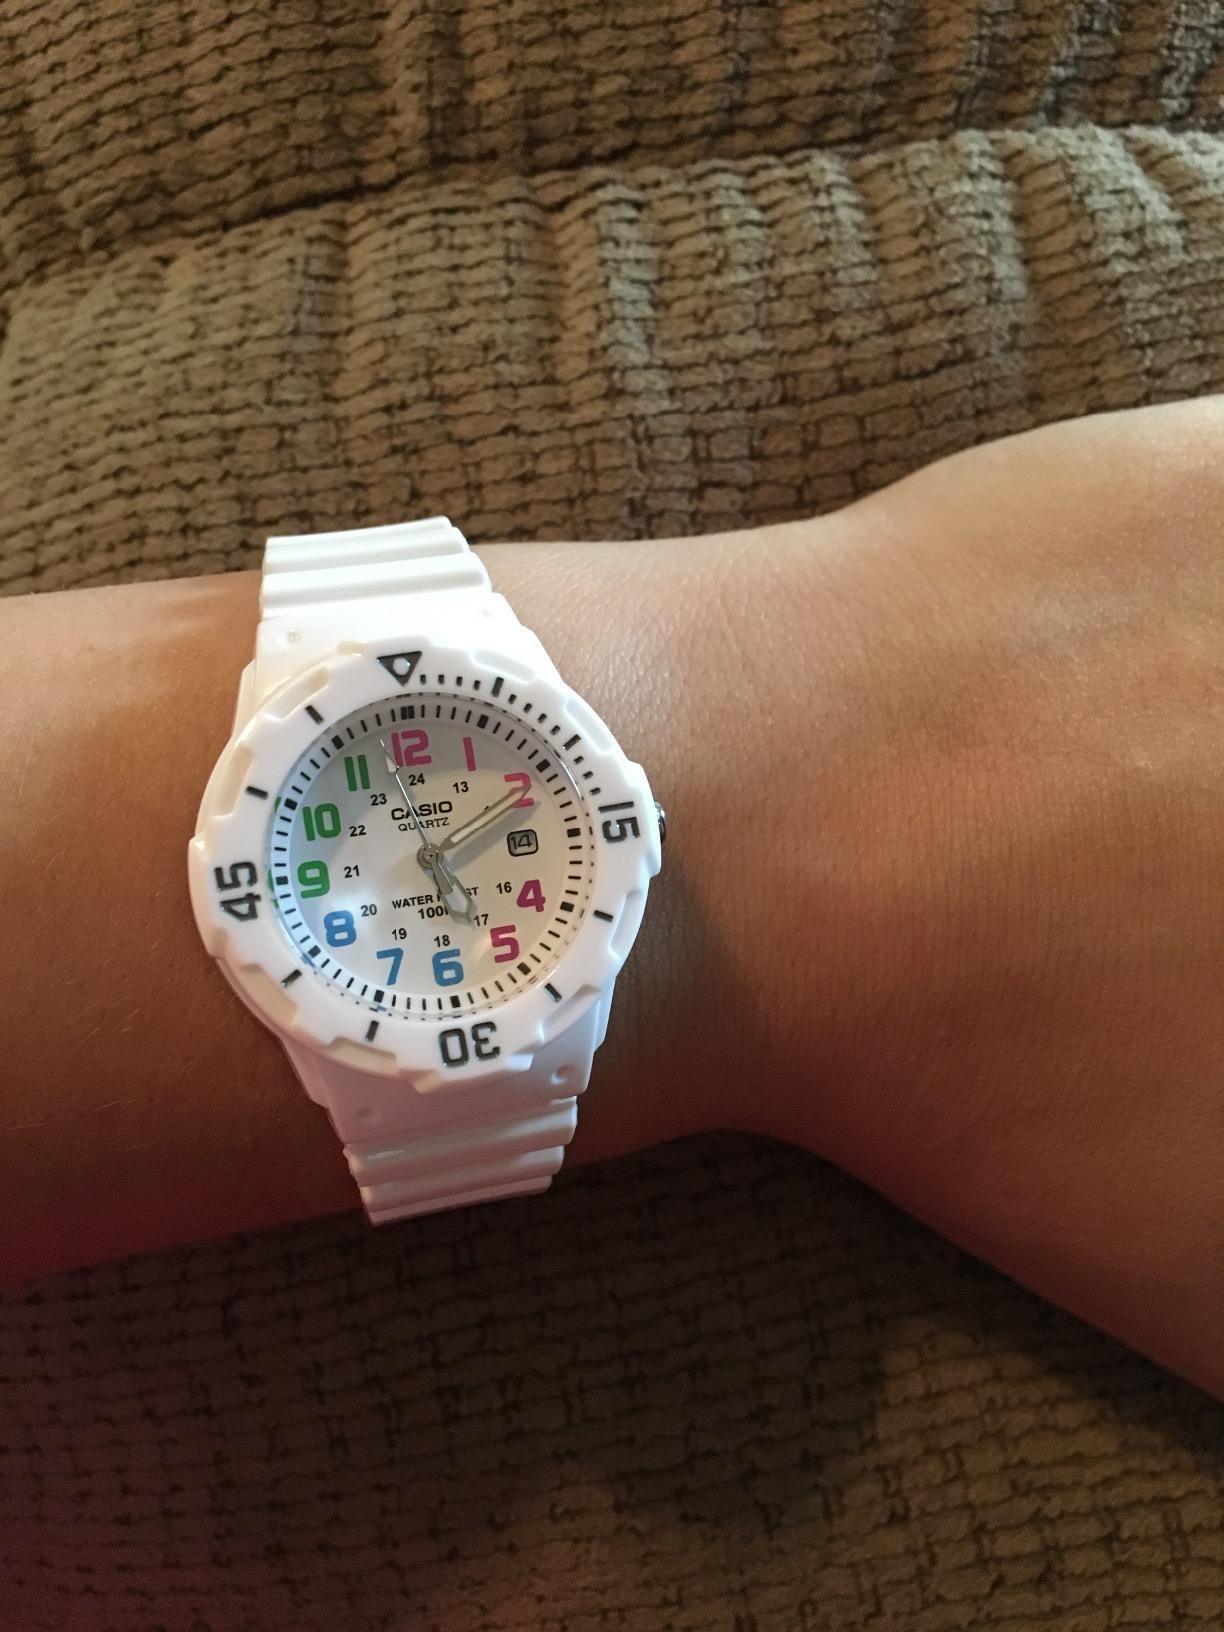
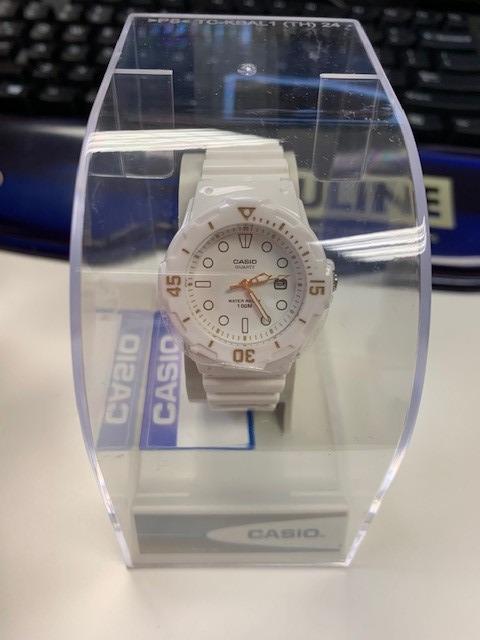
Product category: accessories_watch
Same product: yes